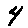
Label: 4